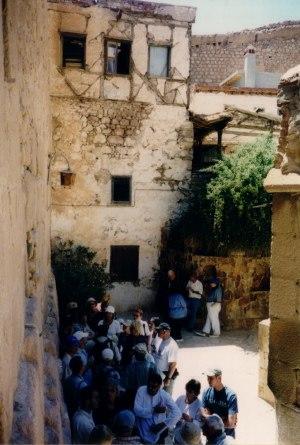
Le Buisson ardent est, dans la tradition biblique, la révélation du Dieu Eternel à Moïse dans le pays de Madian. Lors de ce passage, Yahvé l’appelle de l’intérieur d'un buisson qui brûle sans jamais se consumer. Dieu se donne également un nom ineffable qu'il confie à Moïse. Cette théophanie a lieu sur le mont Horeb et est relatée dans le Livre de l'Exode, chapitre 3.